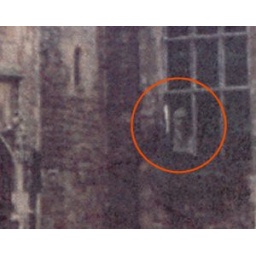
heres the close up of the window from the castle to the left rite below